North Pole, New York

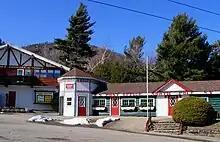
Santa's Workshop, North Pole, New York

North Pole is a small hamlet located in the town of Wilmington within Essex County, New York, United States, in the Adirondack Mountains.